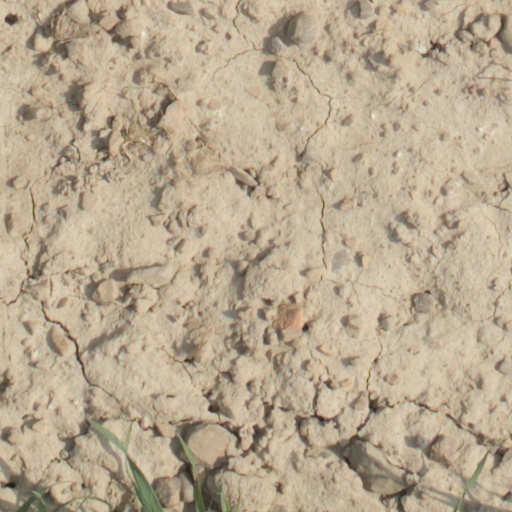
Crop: wheat